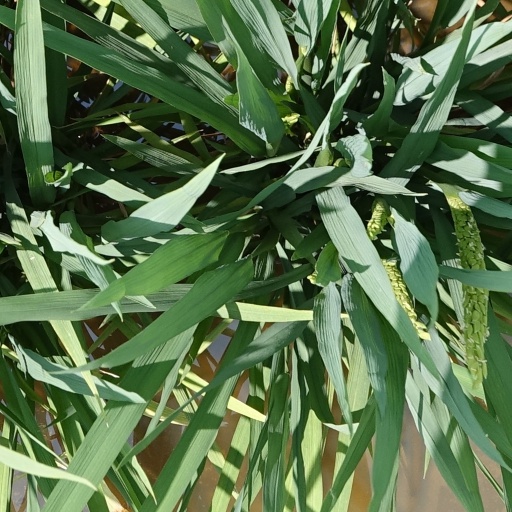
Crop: rice